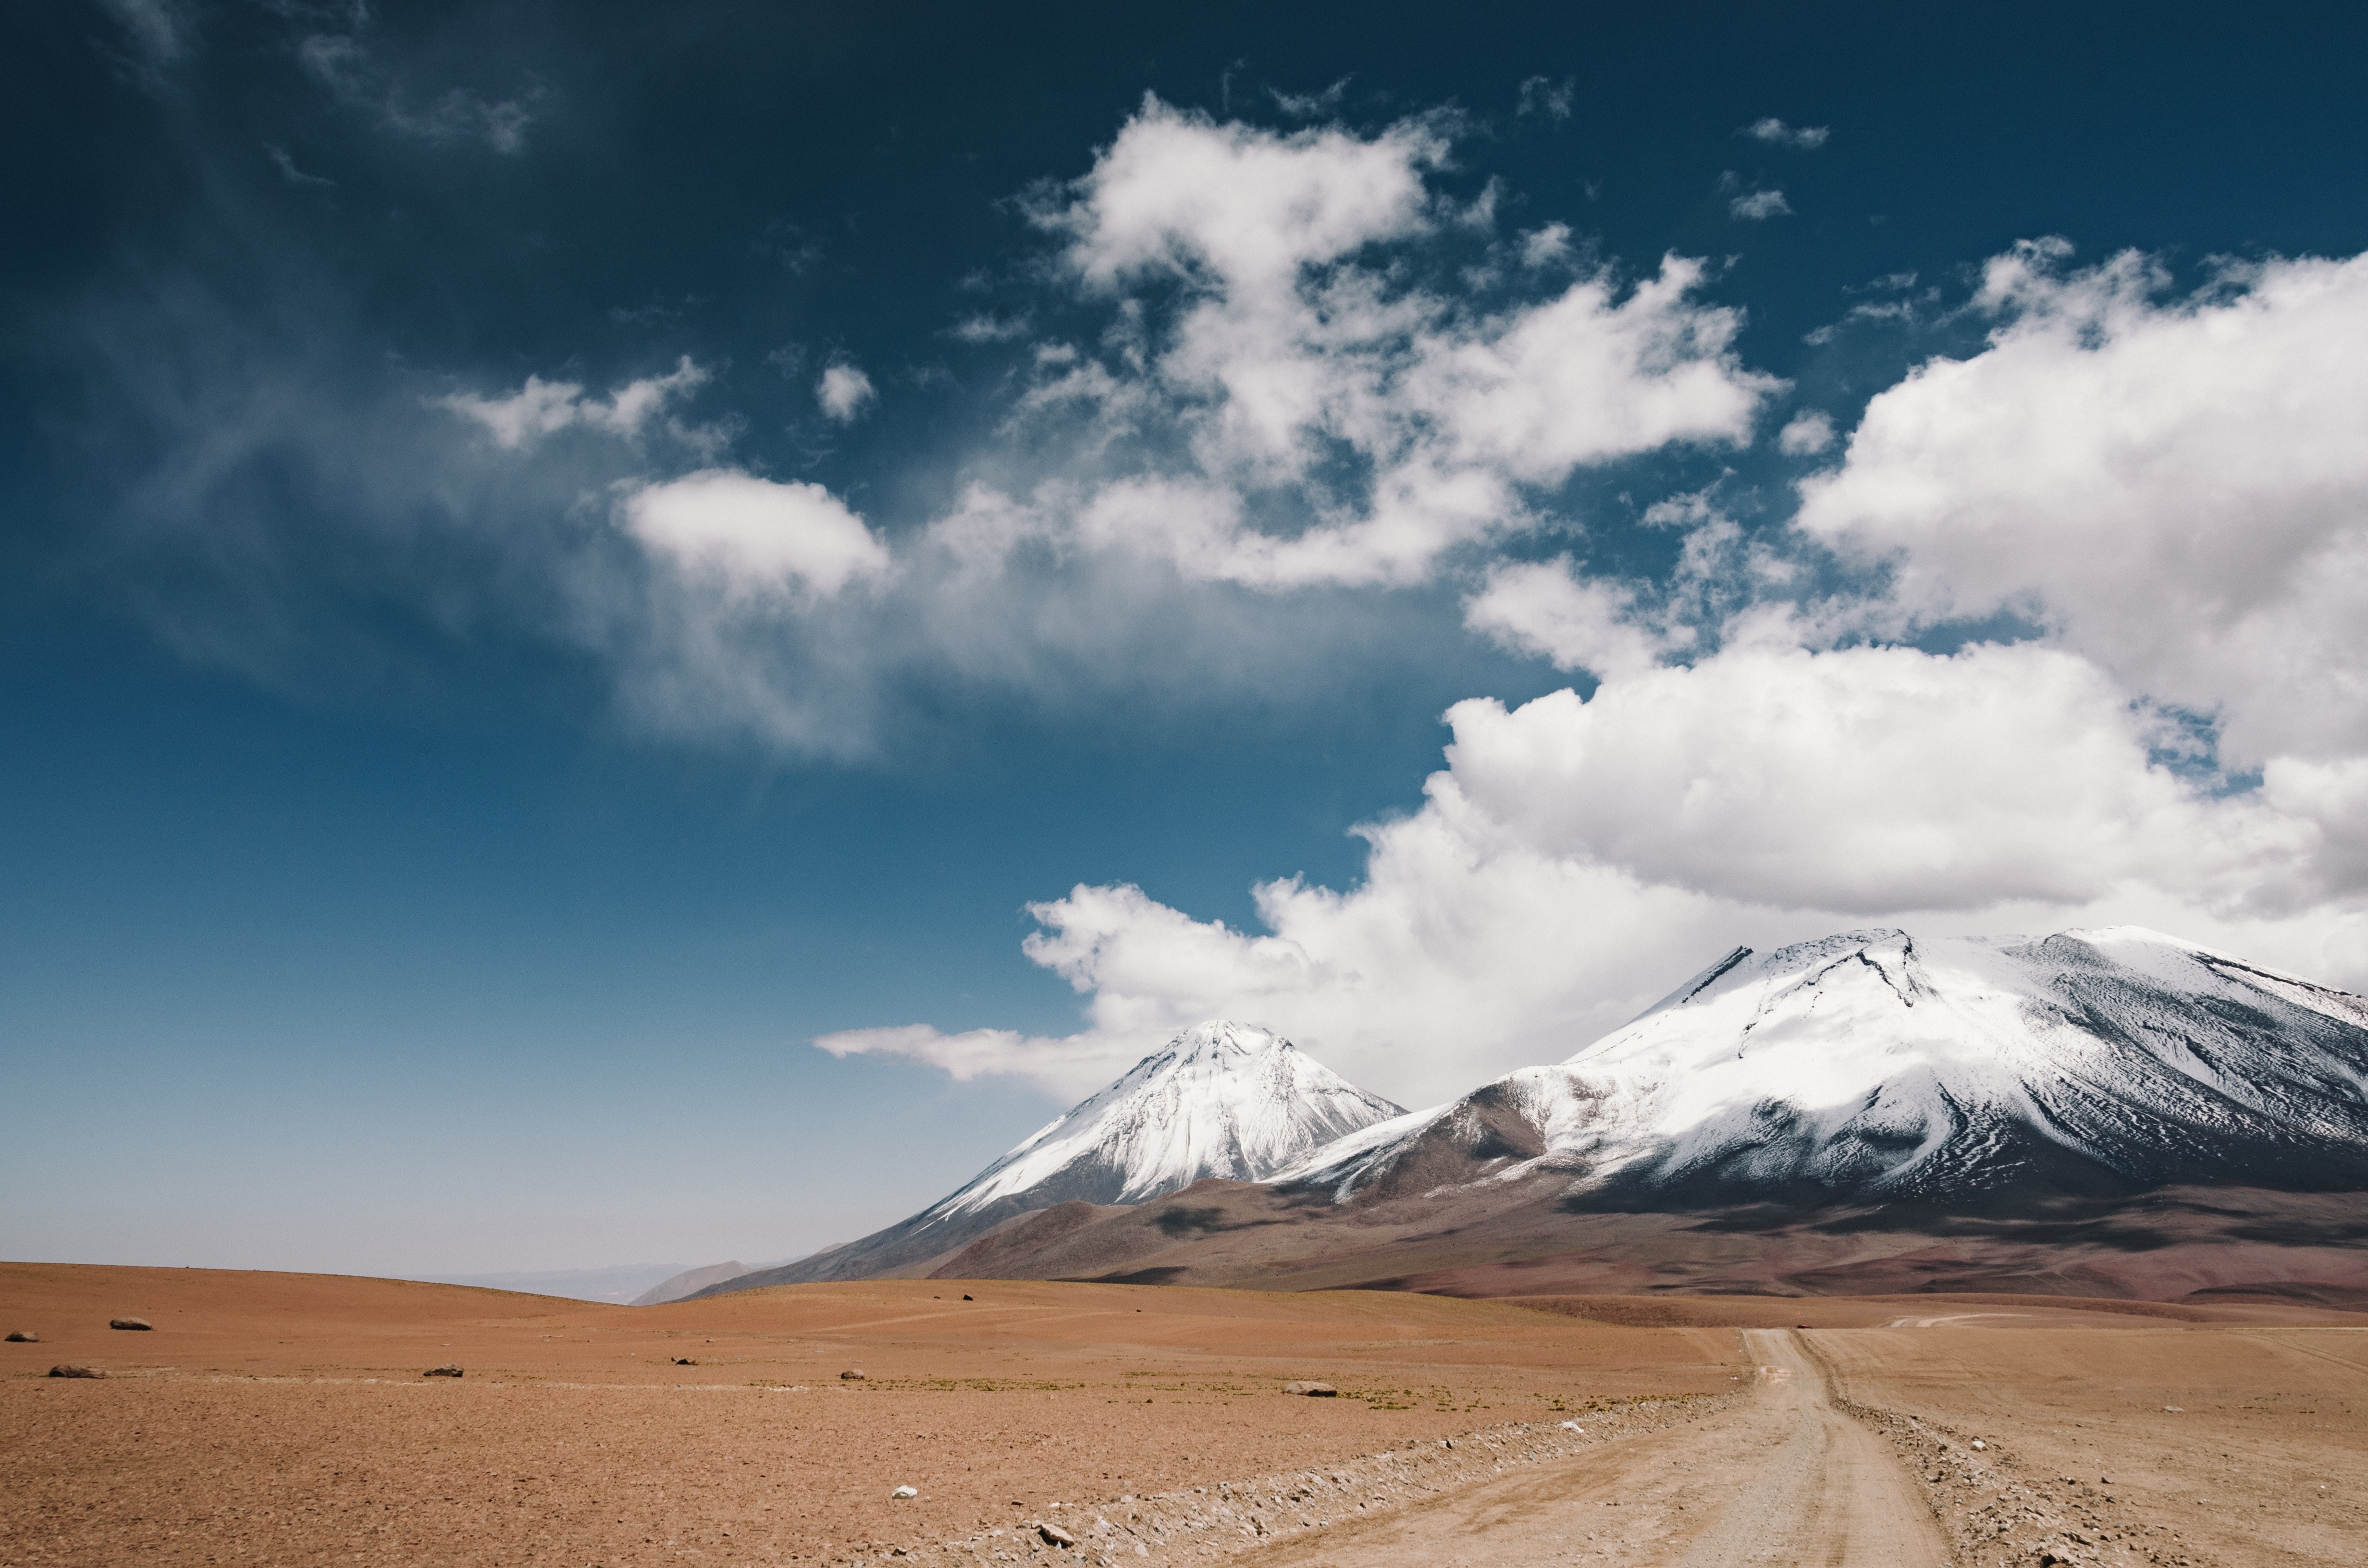
landscape, sand, horizon, mountain, snow, cloud, sky, hill, peak, plain, plateau, landform, meteorological phenomenon, natural environment, geographical feature, mountainous landforms